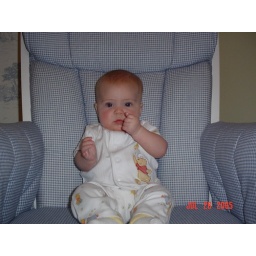
Lucy is sitting up in a chair on her own for a few minutes at a time! What a big girl!